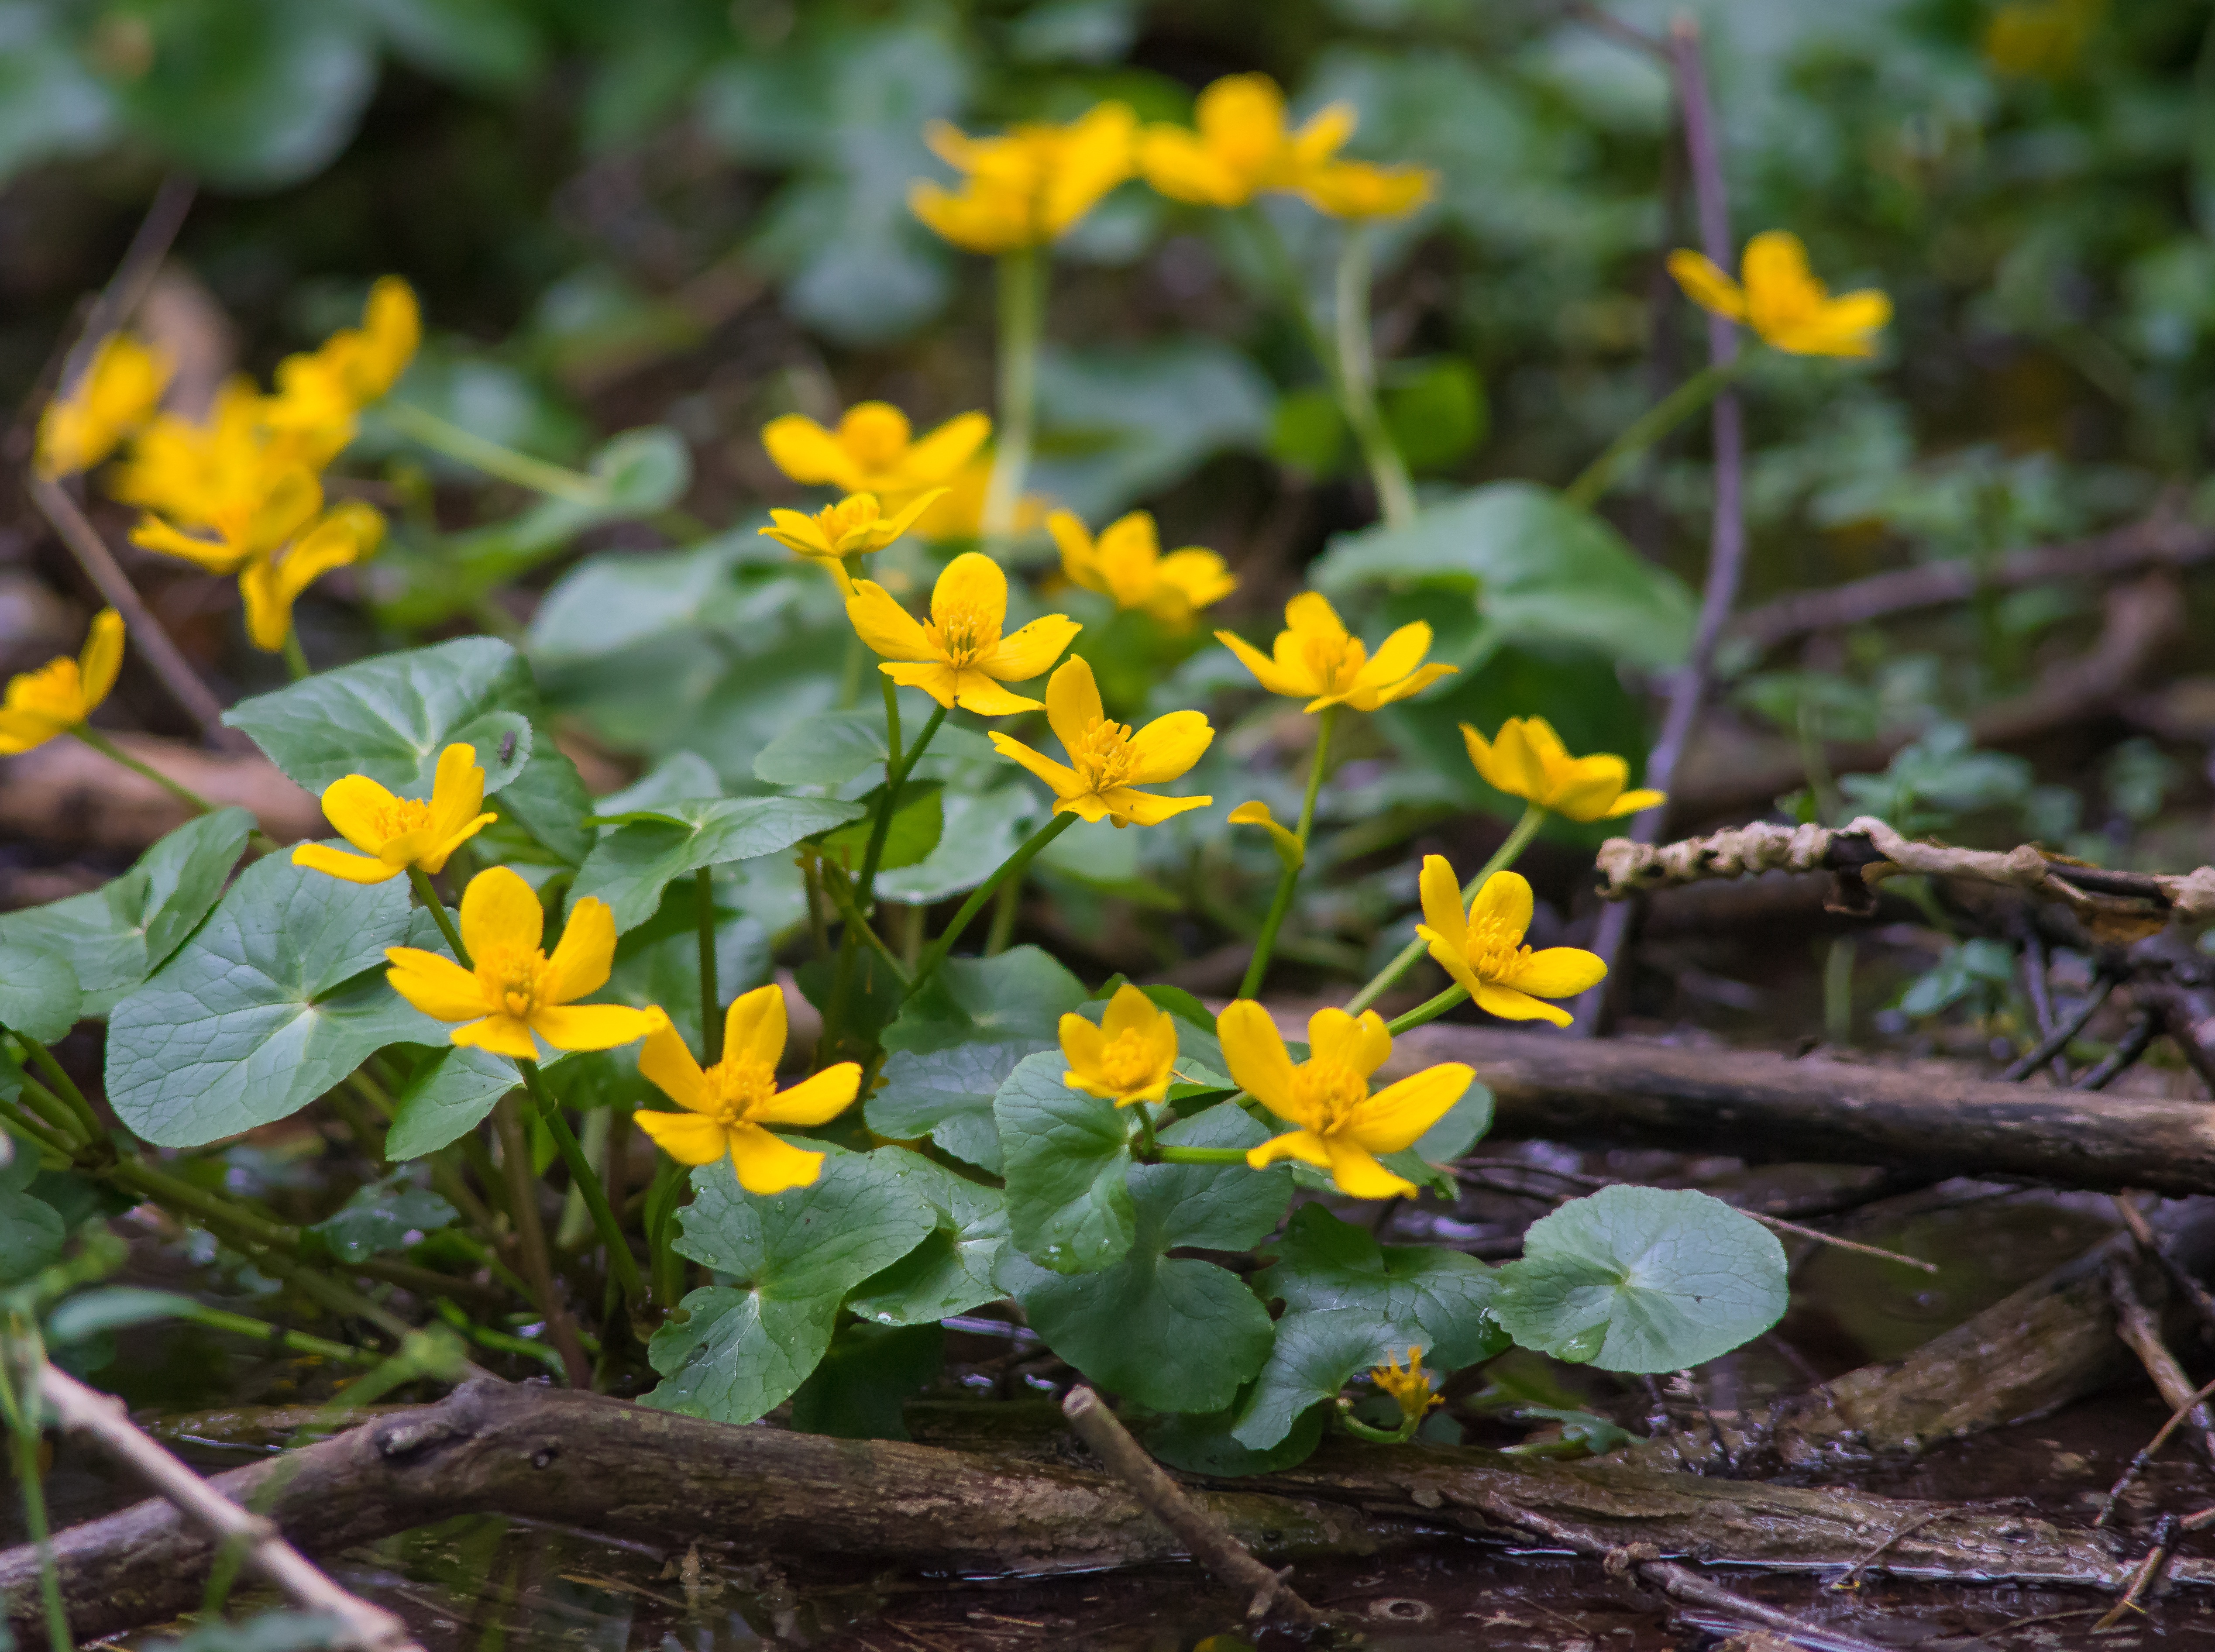
landscape, nature, forest, blossom, plant, flower, bloom, green, brown, botany, colorful, yellow, close, flora, yellow flower, wildflower, forest floor, leaves, background, beautiful, luck, beautiful flower, flowering plant, desktop background, land plant, violet family